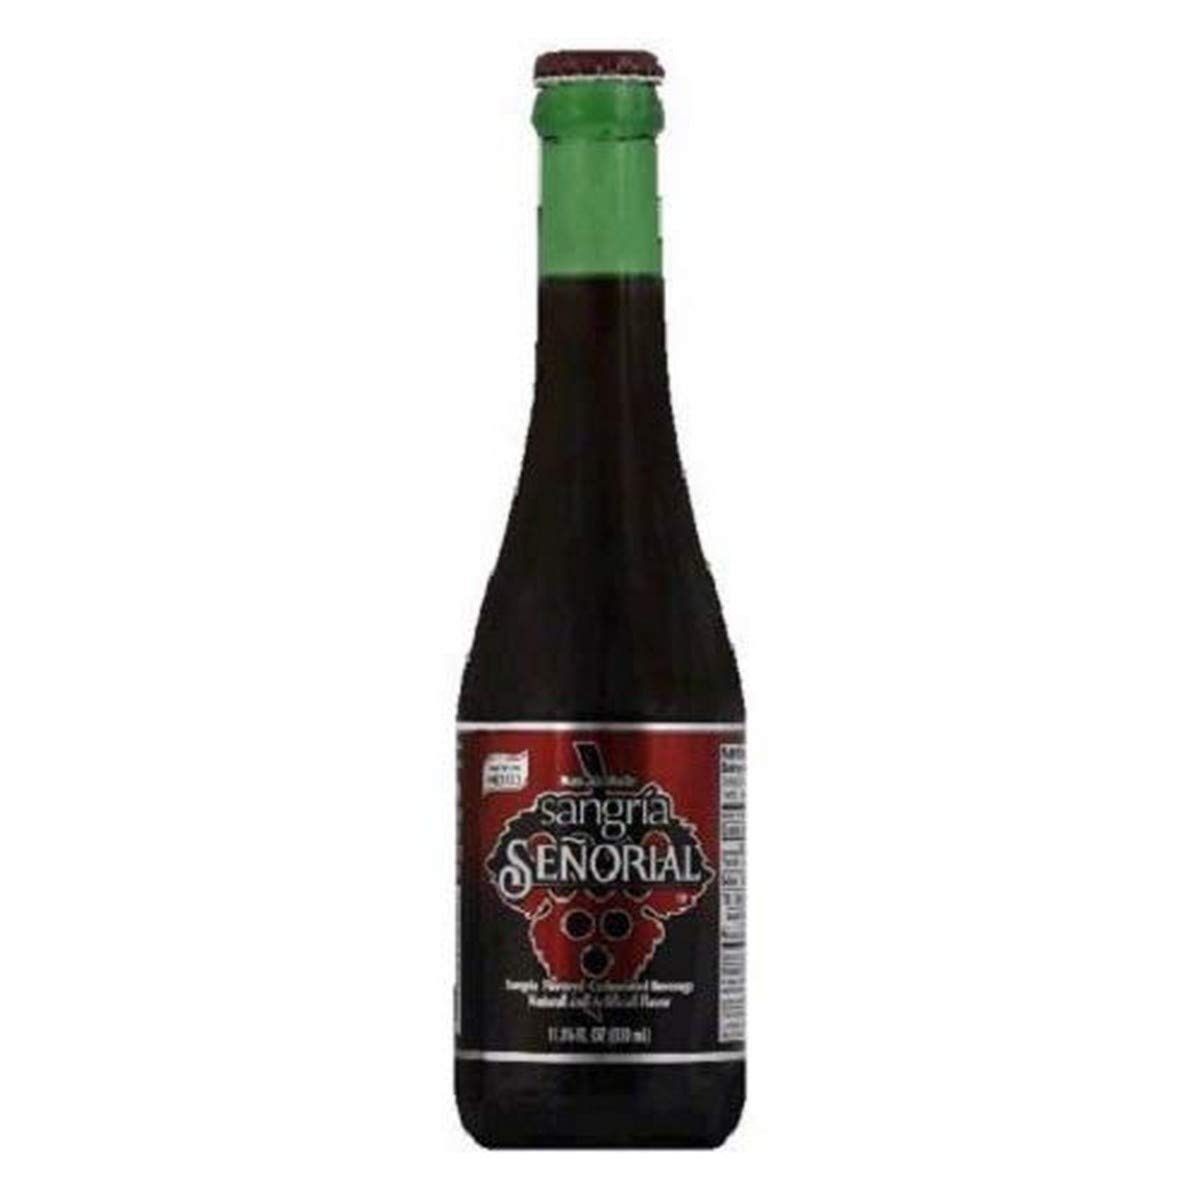
Item Name: Jarritos Sangria Flavored Carbonated Beverage, 11.16 oz
Bullet Point 1: non-alcoholic soft drink with Sangria-like wine and fruit flavors.
Bullet Point 2: Its unique and refreshing non-alcoholic Sangria-flavor makes any occasion a spectacular and out-of-this world experience.
Bullet Point 3: t is made with wine grapes, essence of lemon, cane sugar, and carbonated water.
Value: 11.16
Unit: Fl Oz

Price: 1.06